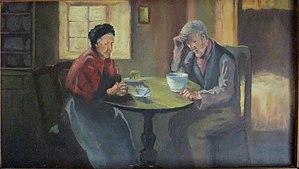
Tableau peint par Paul Rose représentant ses grands-parents maternels, Charles Decarne et Céline Leroy.
Paul Alphonse Désiré Rose, né le 13 décembre 1917 à Caen et mort le 21 février 1945 au camp de concentration de Dora, est un instituteur et résistant belge.